Théâtrophone

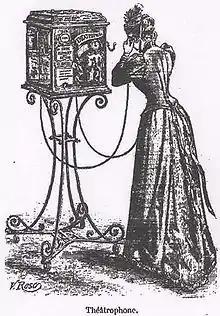
"Le théâtrophone". An illustration from "Le Magasin pittoresque" (1892).

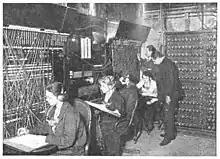
Théâtrophone central switchboard (1925).

In 1890, the system became operational as a service under the name "théâtrophone" in Paris. The service was offered by Compagnie du Théâtrophone (The Théâtrophone Company), which was founded by MM. Marinovitch and Szarvady. The théâtrophone offered theatre and opera performances to the subscribers. The service can be called a prototype of the telephone newspaper, as it included five-minute news programs at regular intervals. The Théâtrophone Company set up coin-operated telephone receivers in hotels, cafés, clubs, and other locations, costing 50 centimes for five minutes of listening. The subscription tickets were also issued at a reduced rate, in order to attract regular patrons. The service was also available to home subscribers.